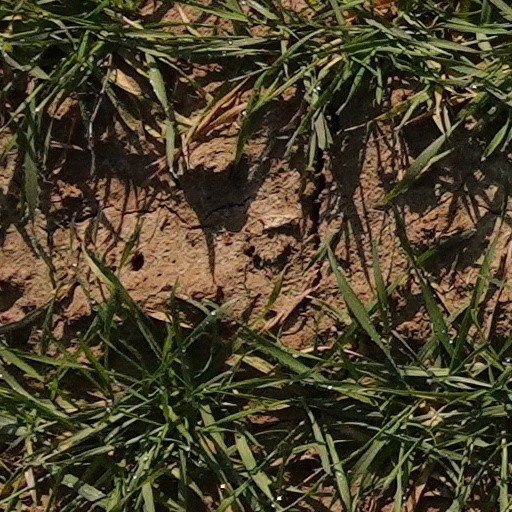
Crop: wheat